Portrait of a Carthusian

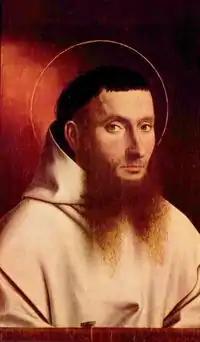
"Portrait of a Carthusian" before removal of the halo

"Portrait of a Carthusian" featured a halo above the monk's head when it was acquired by the Metropolitan Museum of Art in 1944. However, halos are extremely rare in Early Netherlandish painting, and the one in "Portrait of a Carthusian" had long been an object of speculation. Finally in 1994, in preparation for the Met's exhibition "Petrus Christus: Renaissance Master of Bruges", the authenticity of the halo was publicly examined by a panel of Early Netherlandish specialists and determined to be an addition.